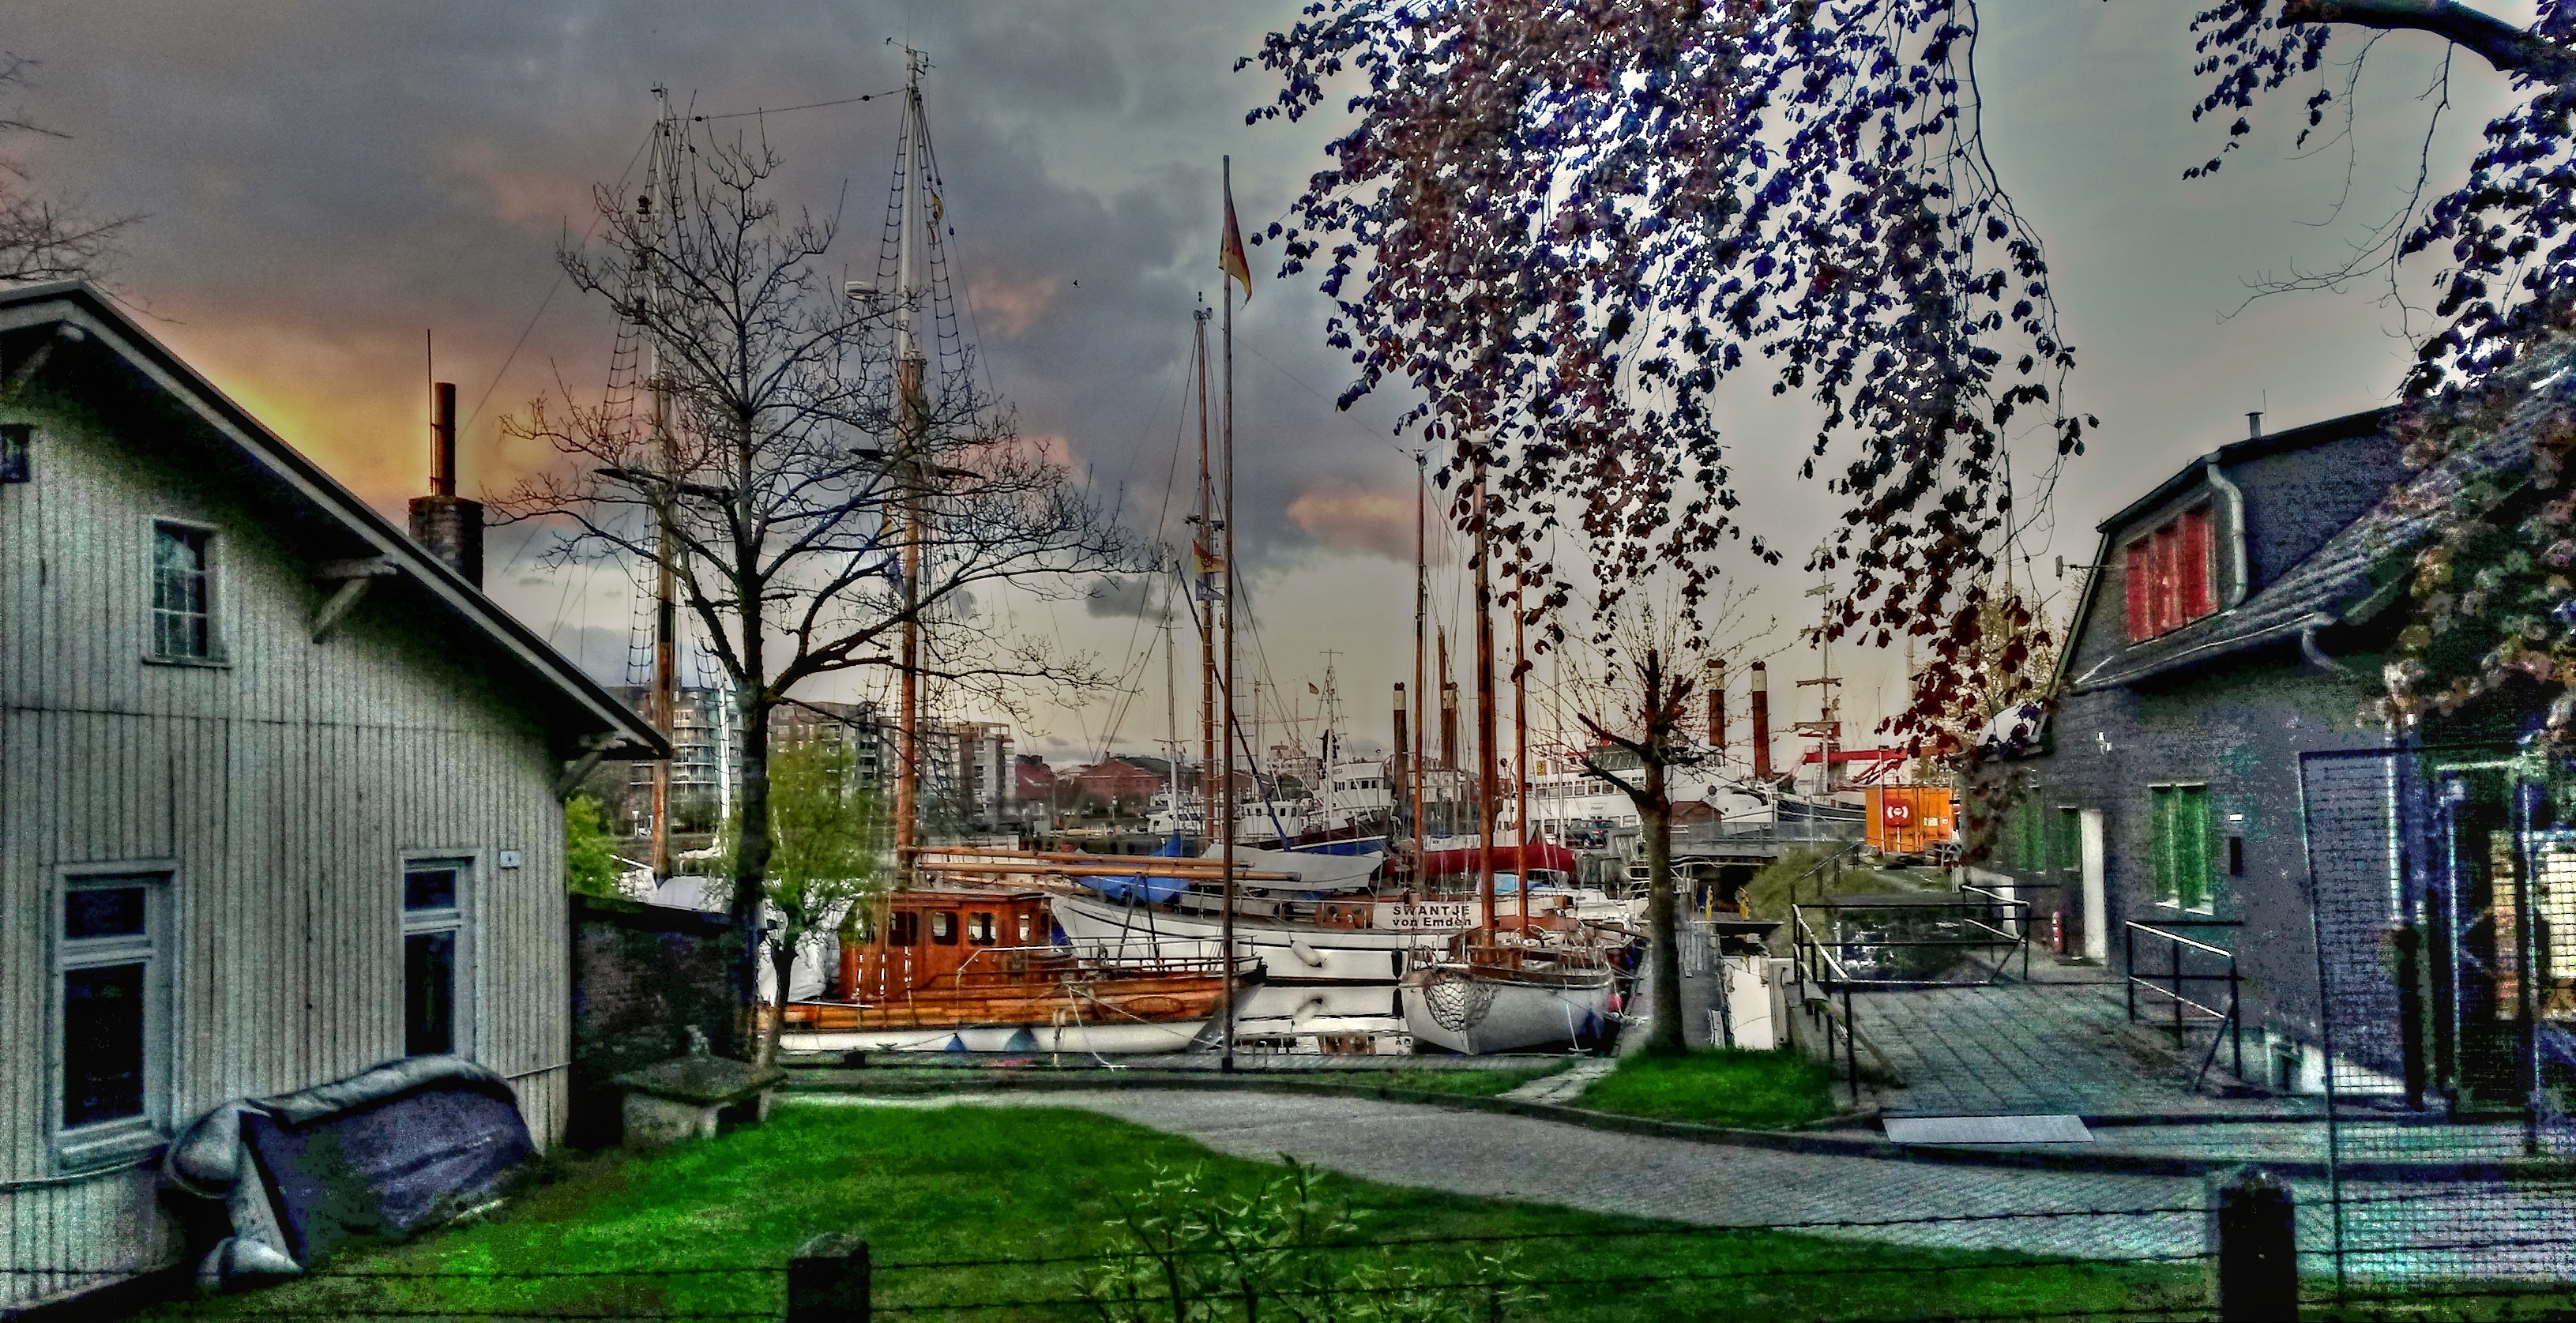
road, street, town, alley, city, cityscape, village, suburb, facade, port, waterway, homes, boats, neighbourhood, sailing boats, urban area, residential area, human settlement